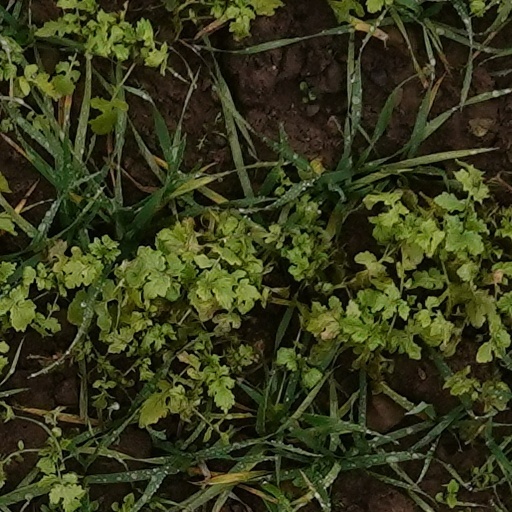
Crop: wheat